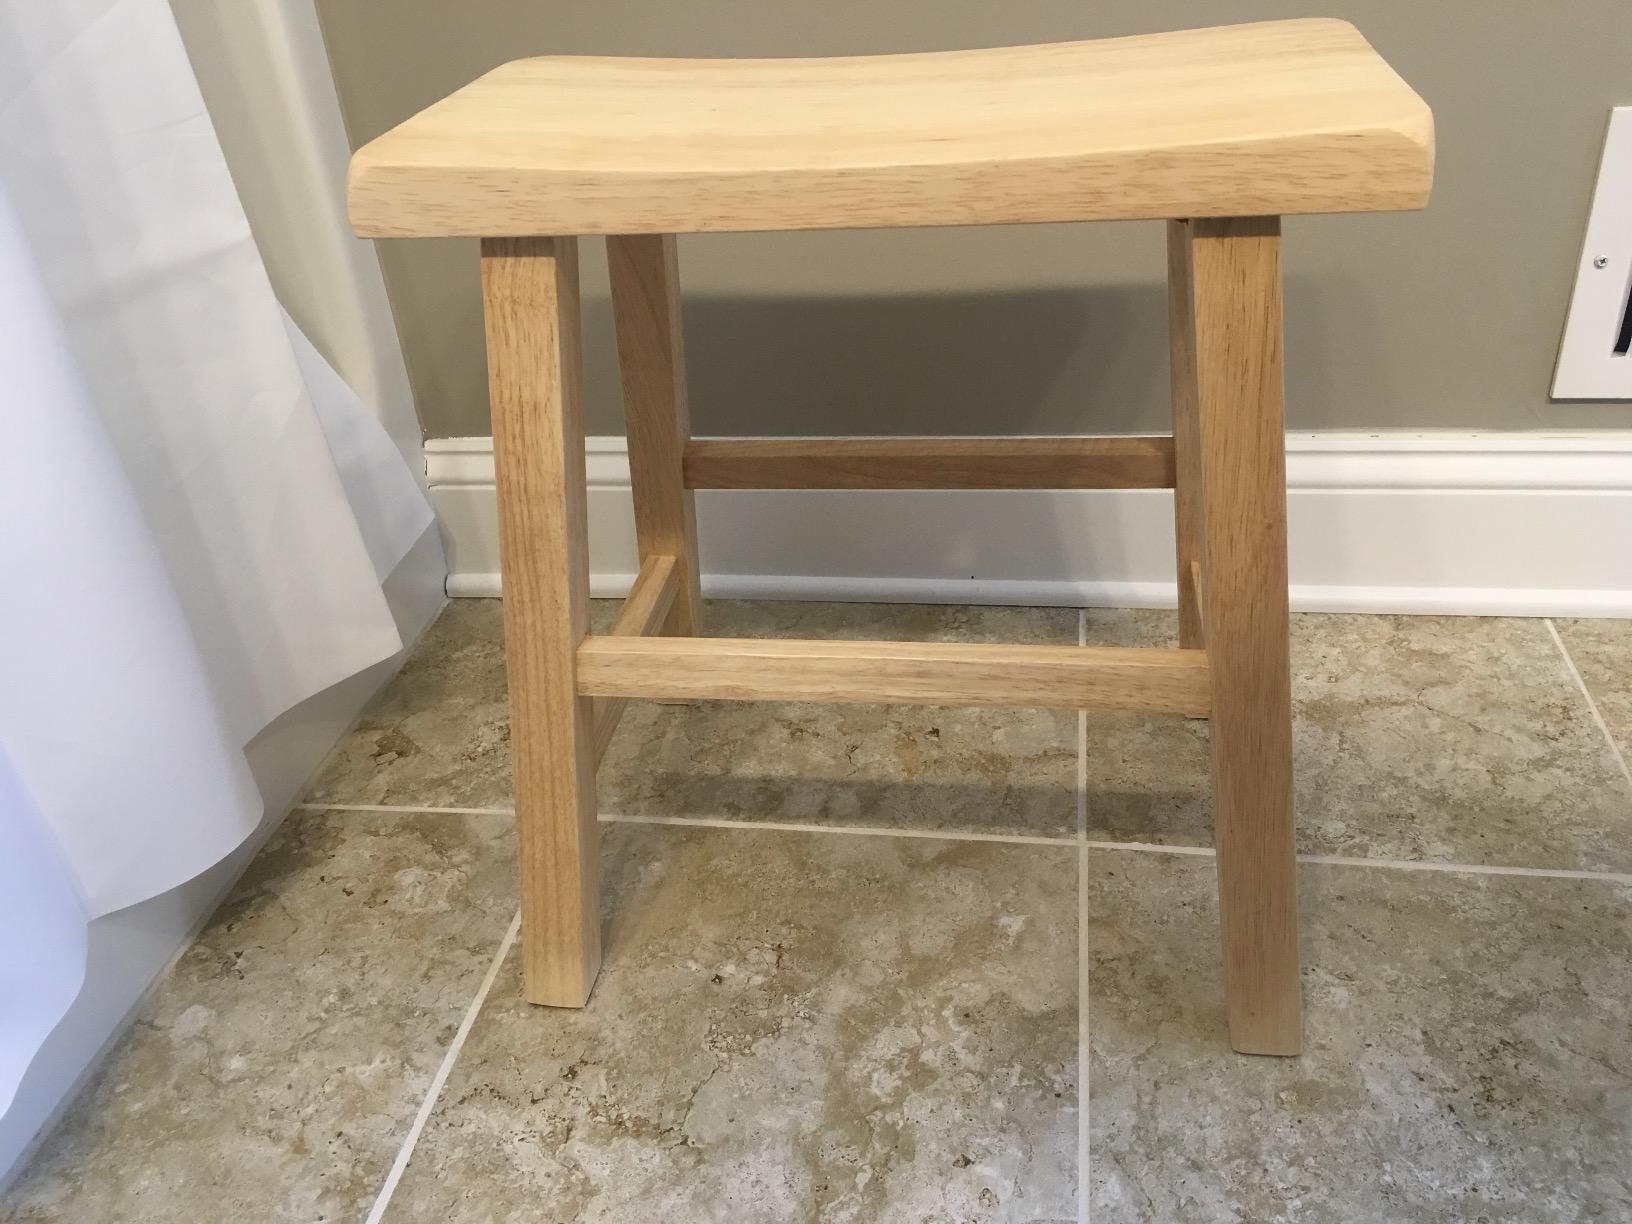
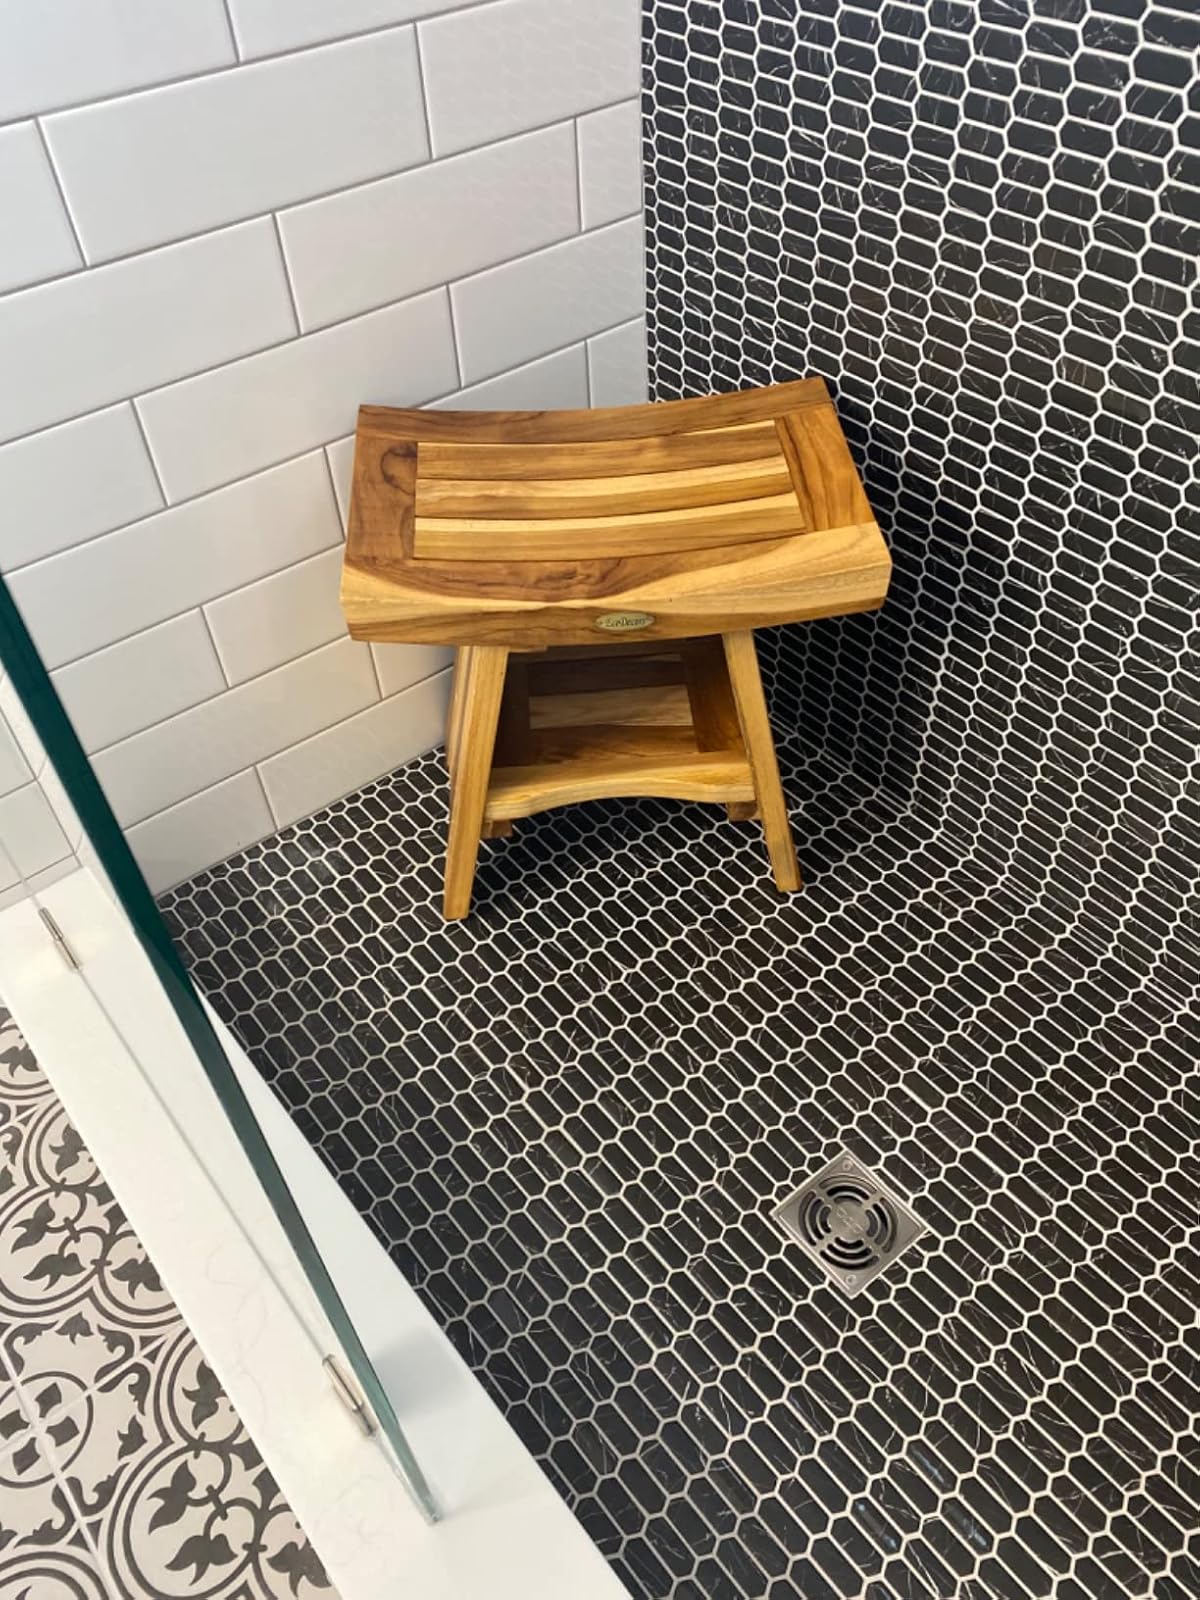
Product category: stool
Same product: no